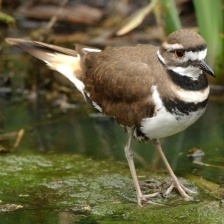
Species: KILLDEAR
Scientific name: CHARADRIUS VOCIFERUS